Main Street Historic District (Durham, Connecticut)

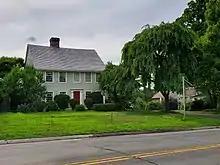
The Elias Austin House (1743), birthplace of Texas settler Moses Austin, as seen from the Phineas Camp House

Colonial settlers divided land that is now Durham in the 17th century, but the town was not platted and settled until the early 18th century. Politically powerful landowners from Hartford were instrumental in securing the location of the town center in its northern part. Main Street was laid out along a ridge of high land between swampy areas that were a defining feature of the town at the time. The swampiness prevented the formation of a full grid of streets, but Maple Street was run parallel to Main Street on its west side during the 19th century. The town was primarily agricultural, but the center benefited from being on a major route between Hartford and New Haven, with taverns and other services for travelers. In the early 19th century, shoemaking arose as a cottage industry, with other small industries added later in the century.